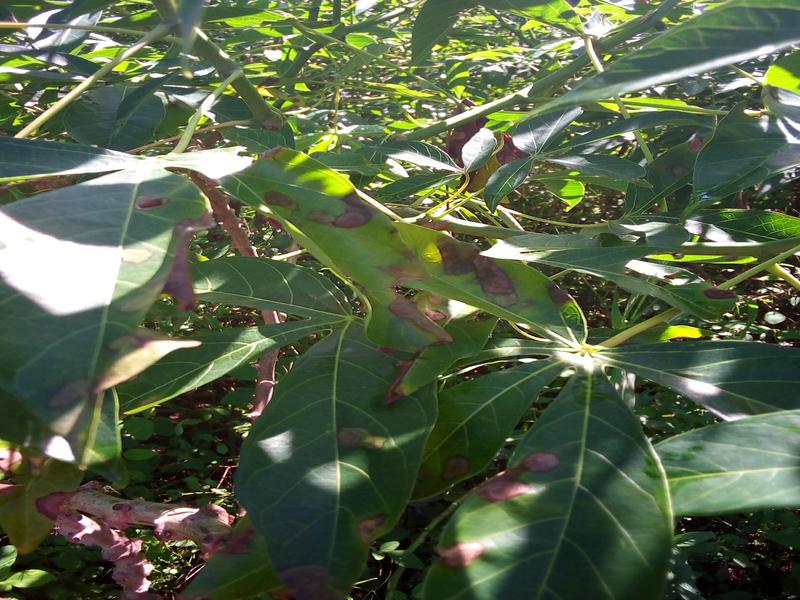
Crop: cassava
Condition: bacterial_blight